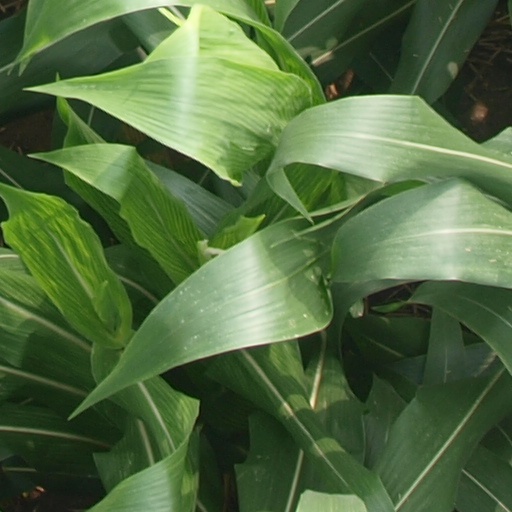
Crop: maize; corn